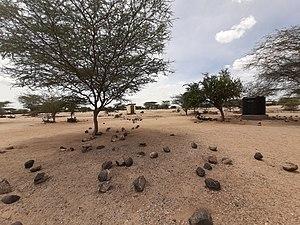
Le Comté de Turkana est un comté de l'ancienne province de la Vallée du Rift au Kenya. C'est le deuxième plus grand par la surface et le plus septentrional du pays. Il est à la frontière avec l'Ouganda, le Soudan du Sud et l'Éthiopie ; il incorpore le triangle d'Ilemi, un territoire contesté, et il est bordé par le lac Turkana à l'est. Il est adjacent aux comtés de West Pokot, Baringo et Samburu. Le comté de Marsabit se trouve sur l'autre rive du lac Turkana.